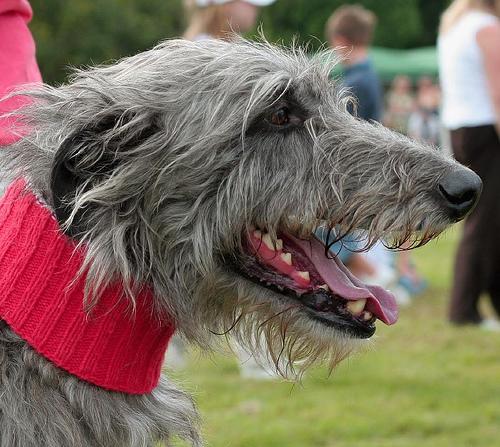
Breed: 224-n000056-Scottish_deerhound